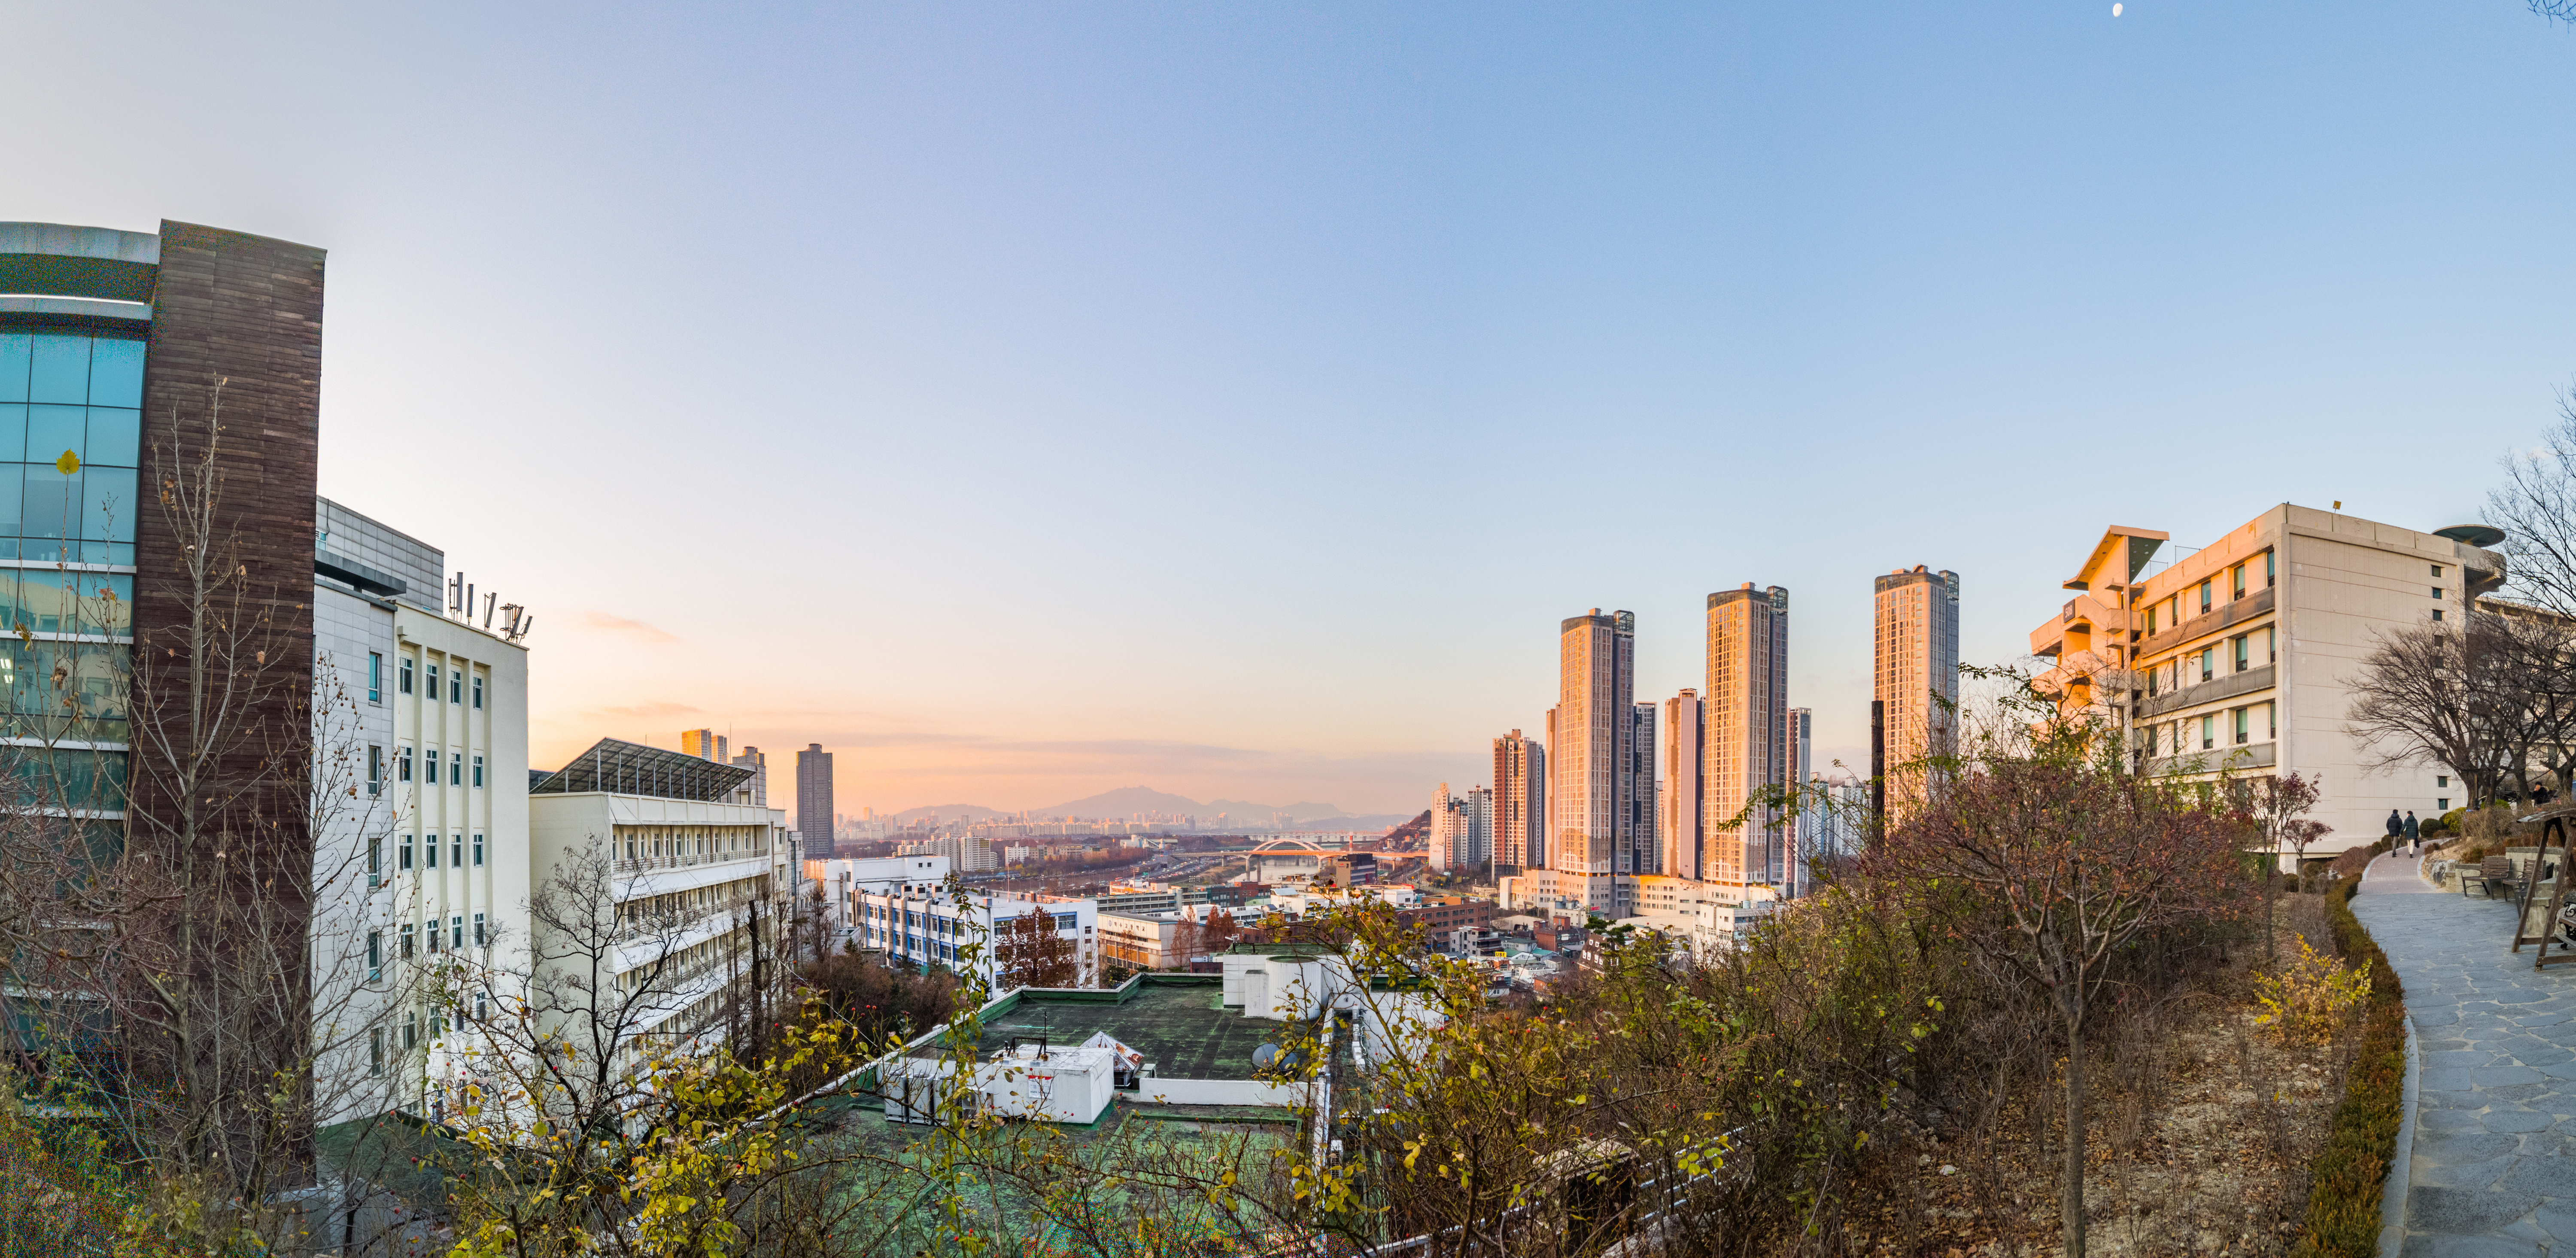
korea, seoul, Wangsimni, Hanyang University, apartment, city, panorama, morning, winter, daytime, neighbourhood, metropolitan area, tower block, urban area, residential area, condominium, town, real estate, building, mixed use, facade, commercial building, metropolis, cityscape, downtown, skyline, urban design, human settlement, suburb, evening, skyscraper, tower, headquarters, corporate headquarters, dusk